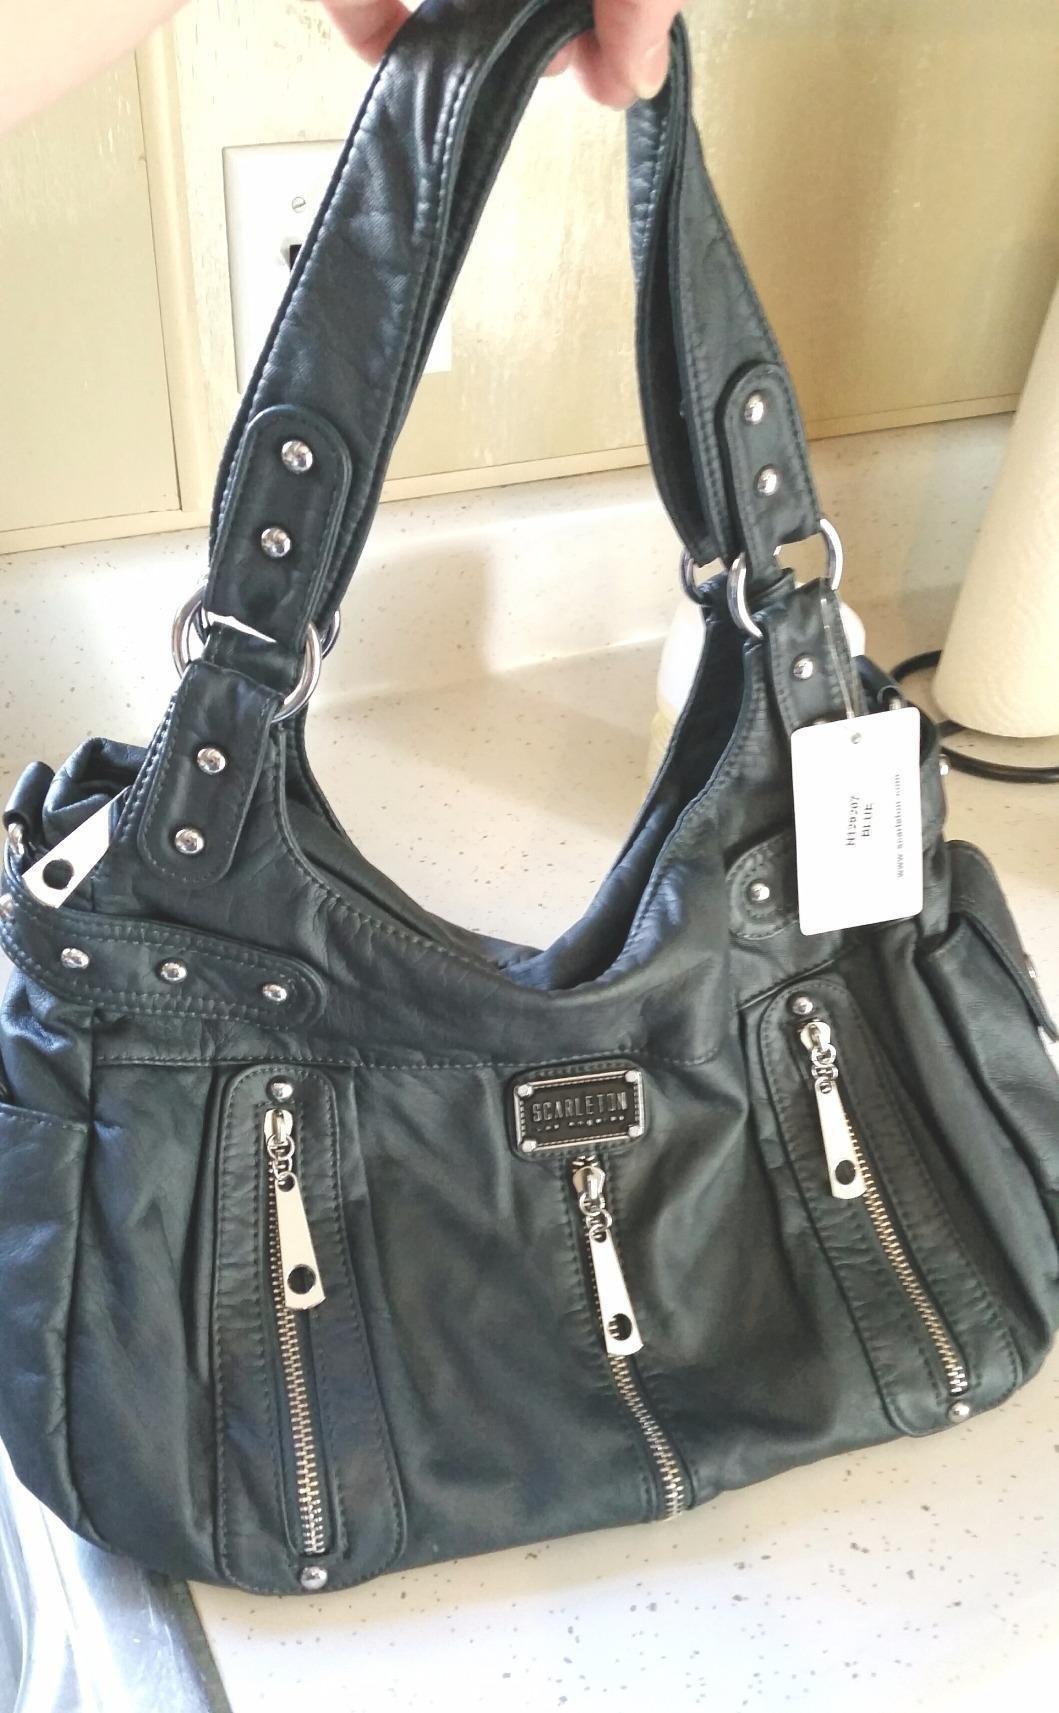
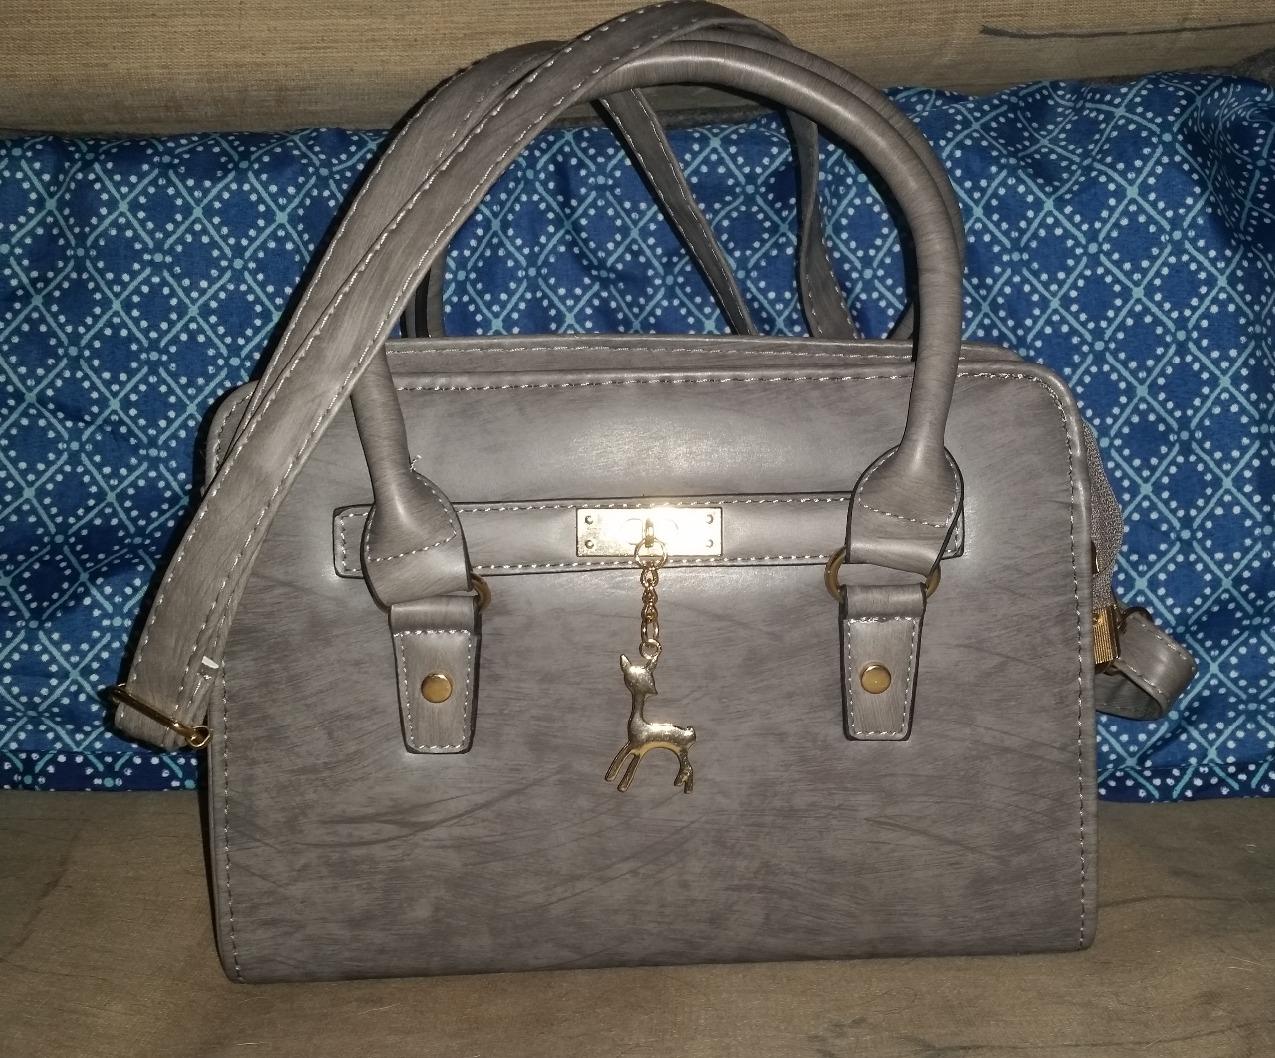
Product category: accessories_handbag
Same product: no